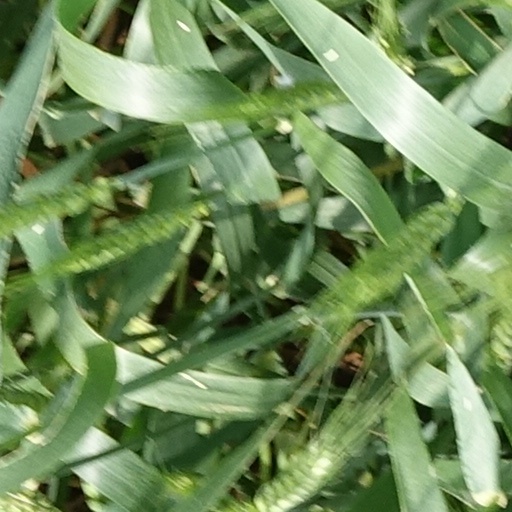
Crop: wheat